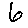
Label: 6